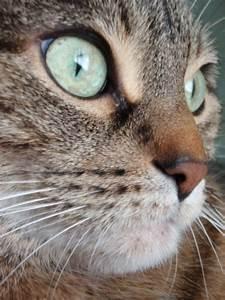
cat